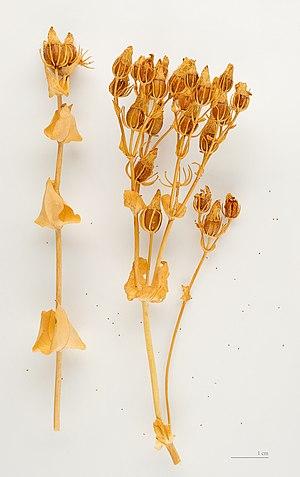
La blackstonie perfoliée est une plante herbacée annuelle de la famille des Gentianacées.